José Manuel Aguirre Miramón

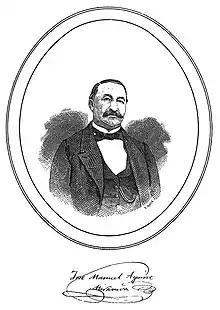

José Manuel Aguirre Miramón (1812–1887) was a Spanish jurist, politician and writer.